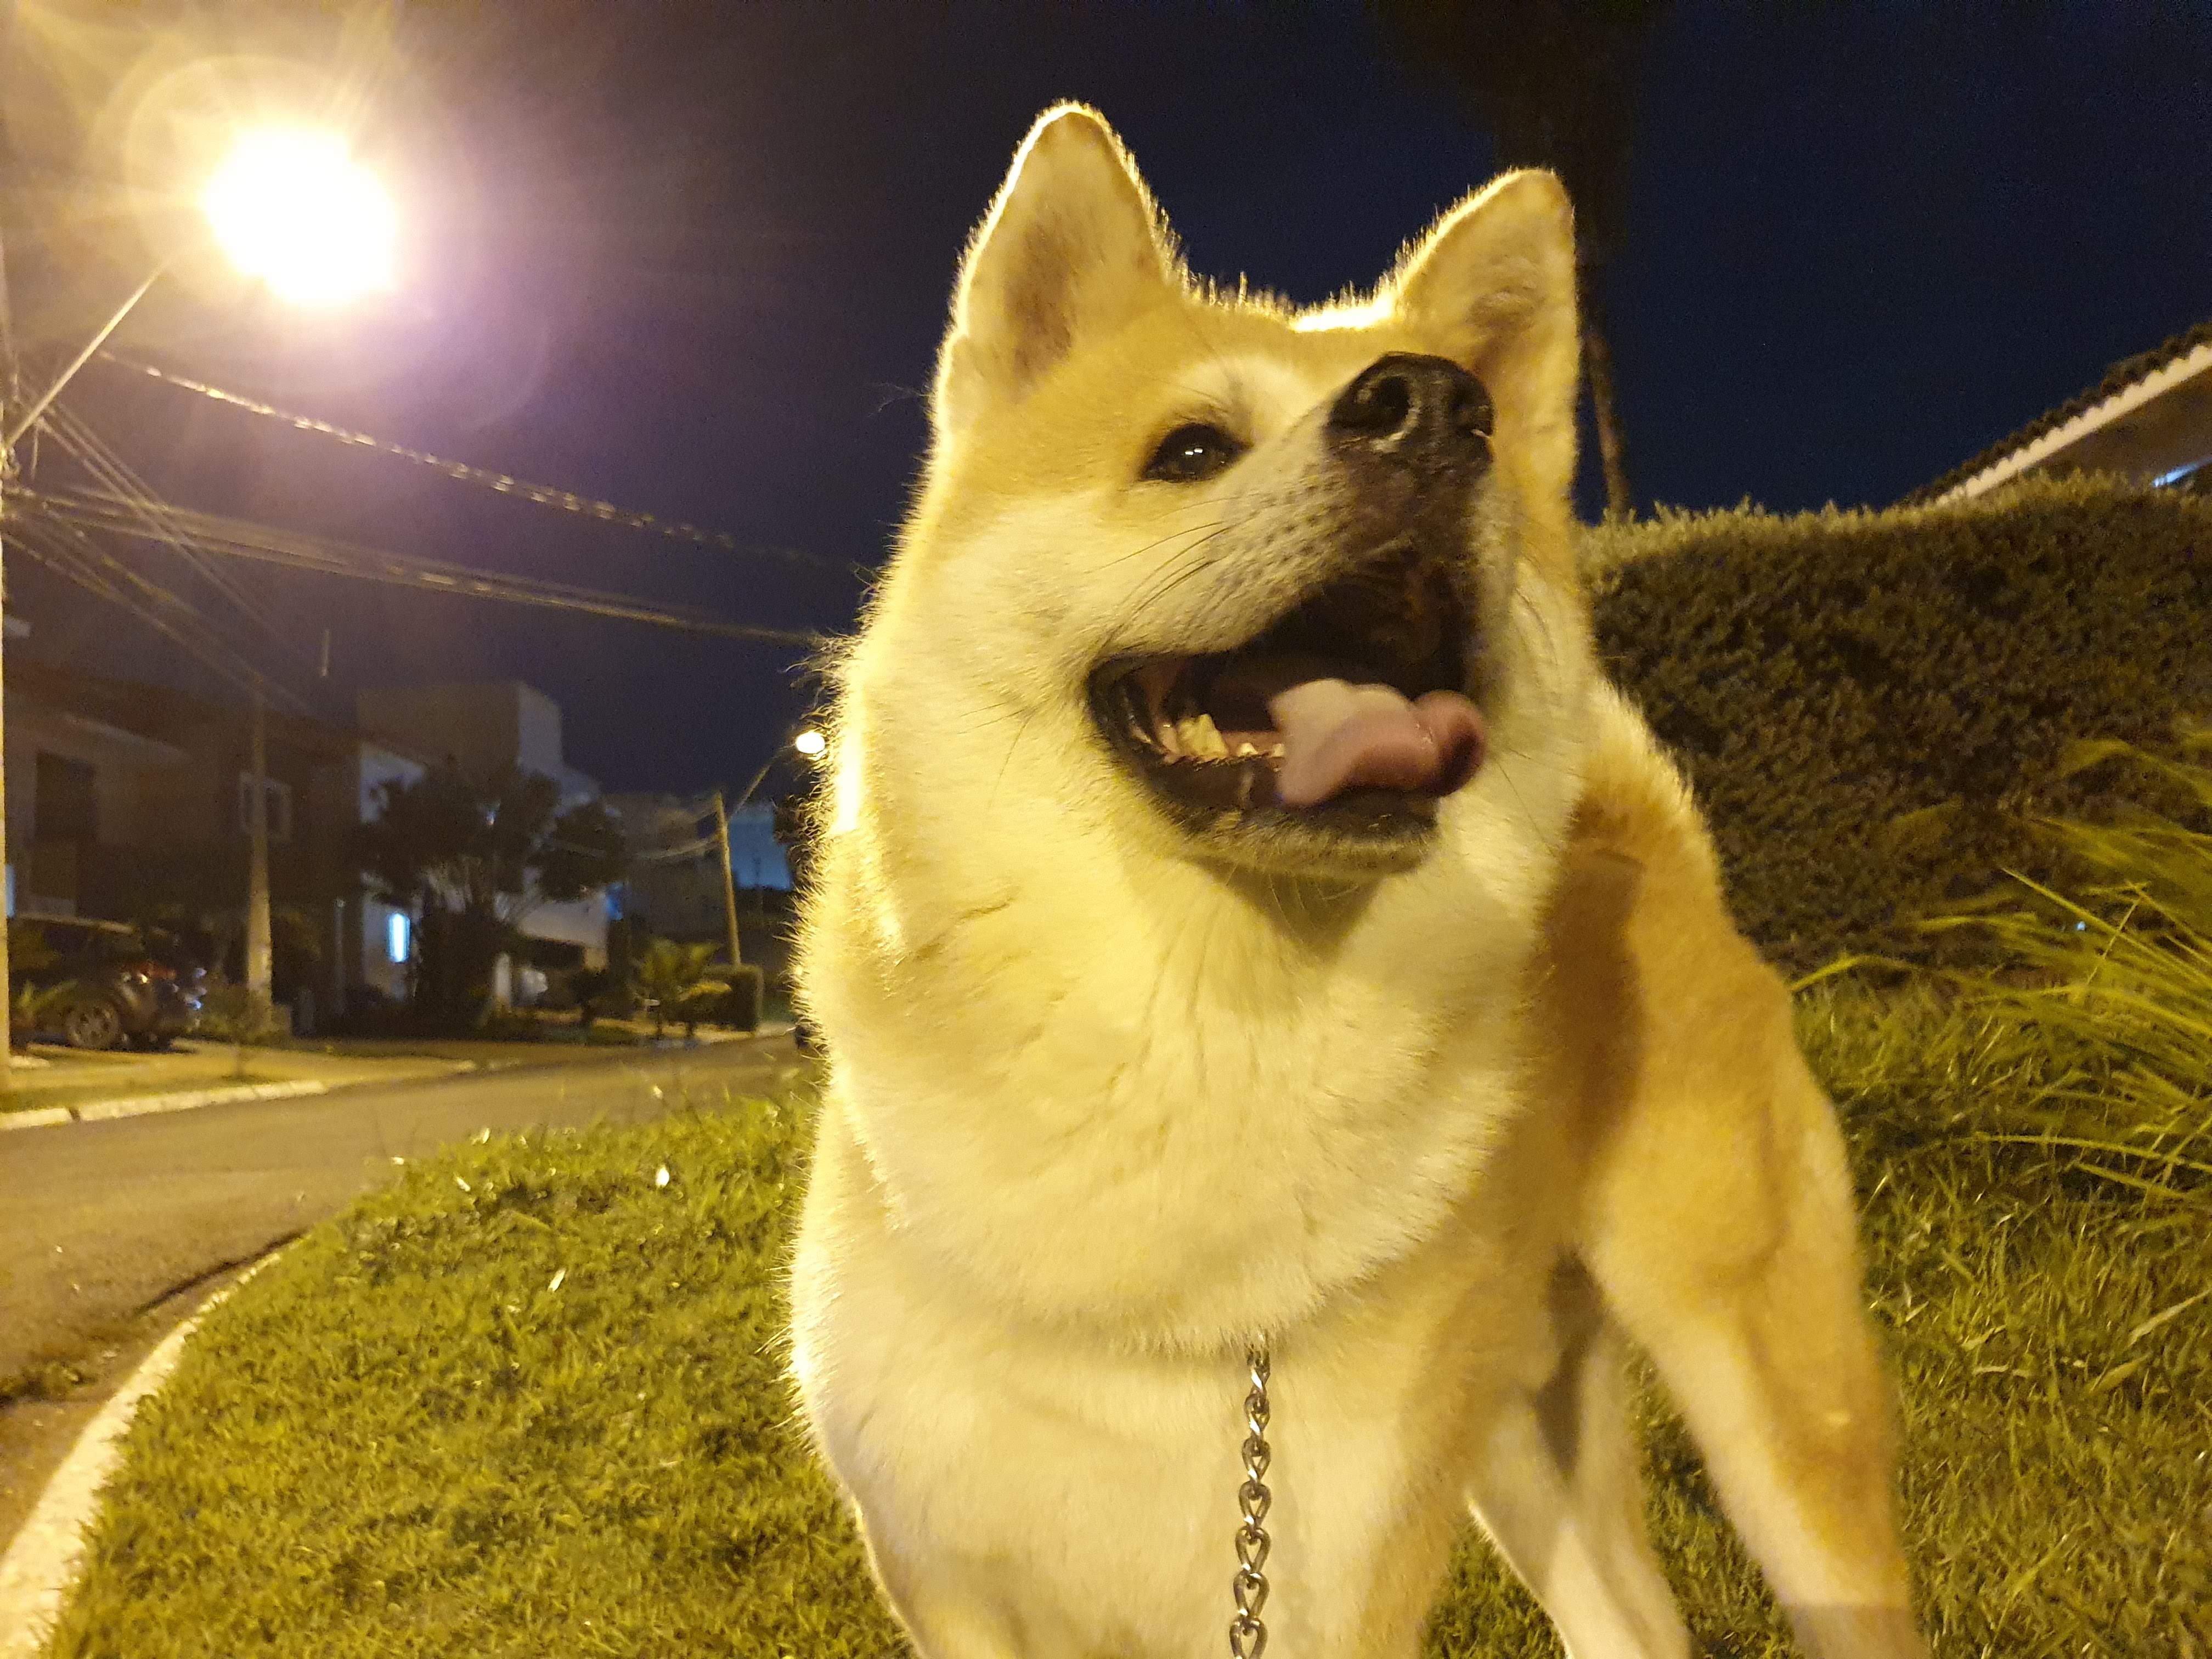
dog, dog breed, carnivore, spitz, whiskers, companion dog, fawn, grass, snout, street light, plant, wolf, terrestrial animal, fur, sporting group, canidae, canis, night, automotive lighting, midnight, working dog, ancient dog breeds, wildlife, non sporting group, kintamani, felidae, sled dog